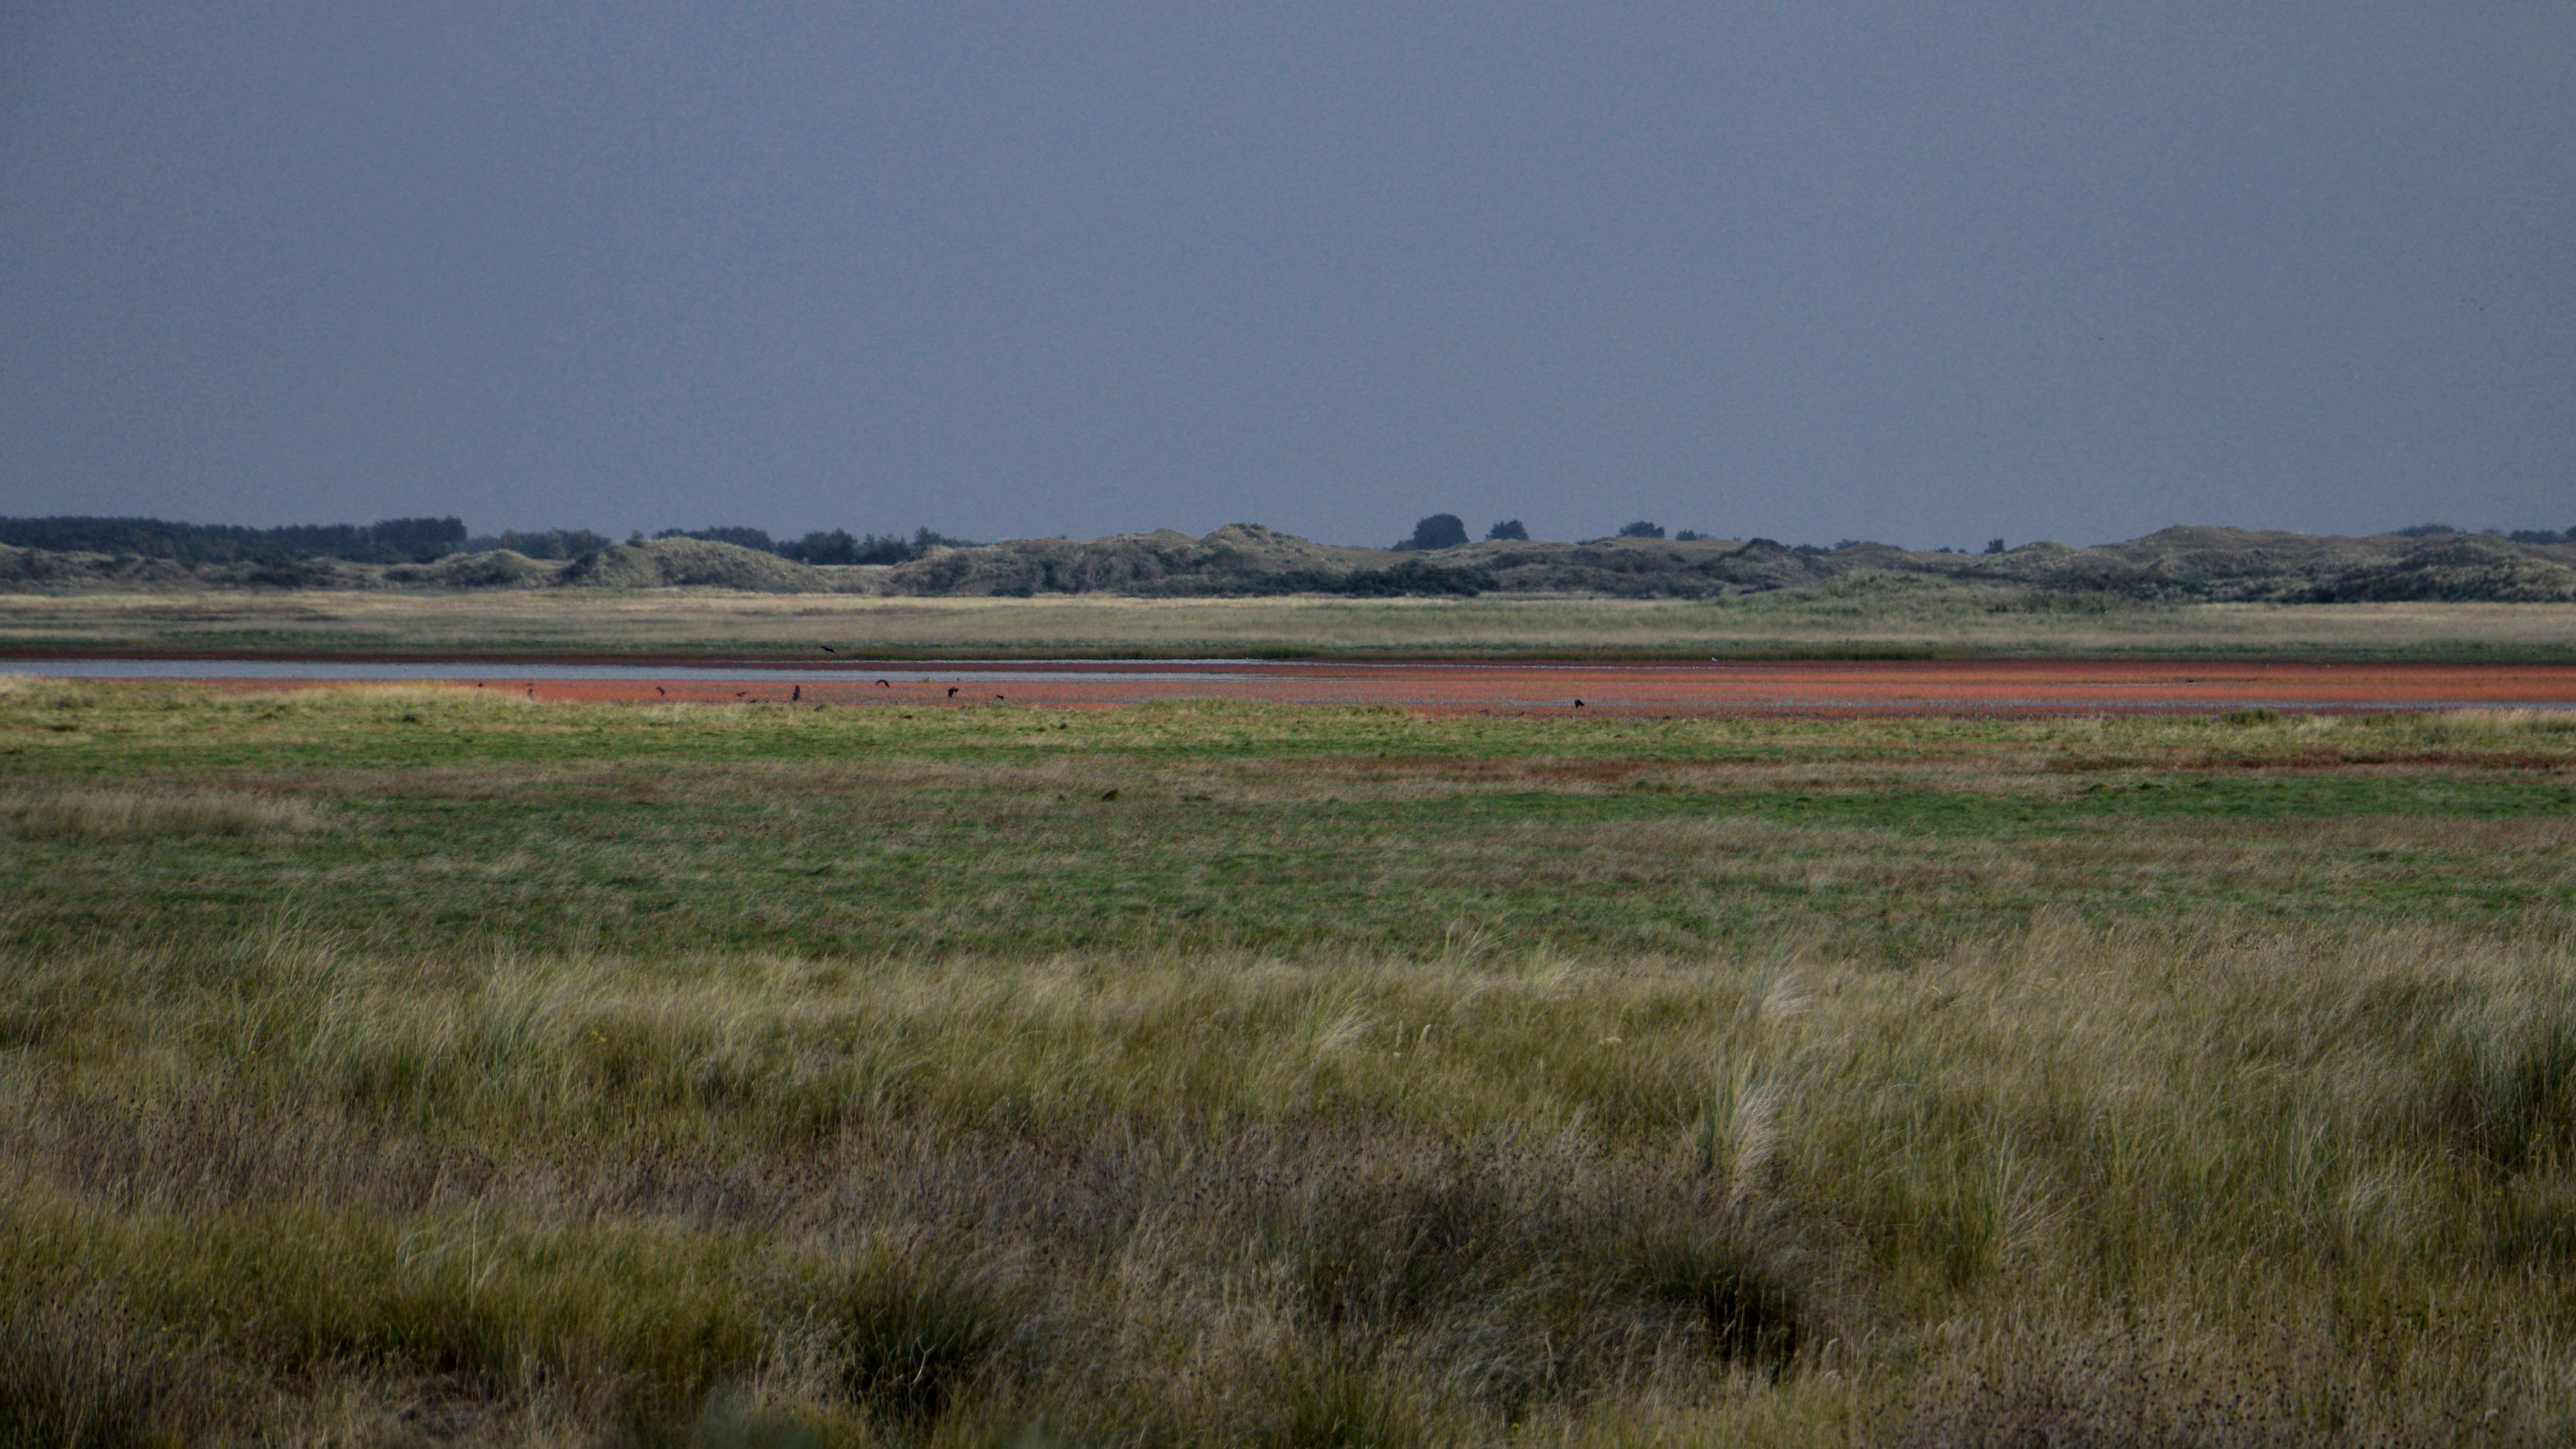
beach, landscape, sea, coast, water, grass, outdoor, horizon, marsh, sky, field, photography, meadow, prairie, photo, pasture, soil, nikon, savanna, plain, holland, nederland, netherlands, grassland, dutch, outdoorphotography, picture, photograph, wetland, bog, plateau, fotos, foto, fotografie, habitat, ecosystem, tundra, paulvandevelde, pdvandevelde, padagudaloma, natuurfotografie, naturephotographer, dordrecht, nederlandinfotos, texel, pvdvfotografie, pdvandeveldedordrecht, nederlandsefotografie, dutchphotogaraphy, totallydutch, fotografienederland, hollandsefotografie, fotografieholland, deslufter, birdsanctuary, decocksdorp, broedgebied, steppe, salt marsh, rural area, natural environment, geographical feature, grass family, ecoregion